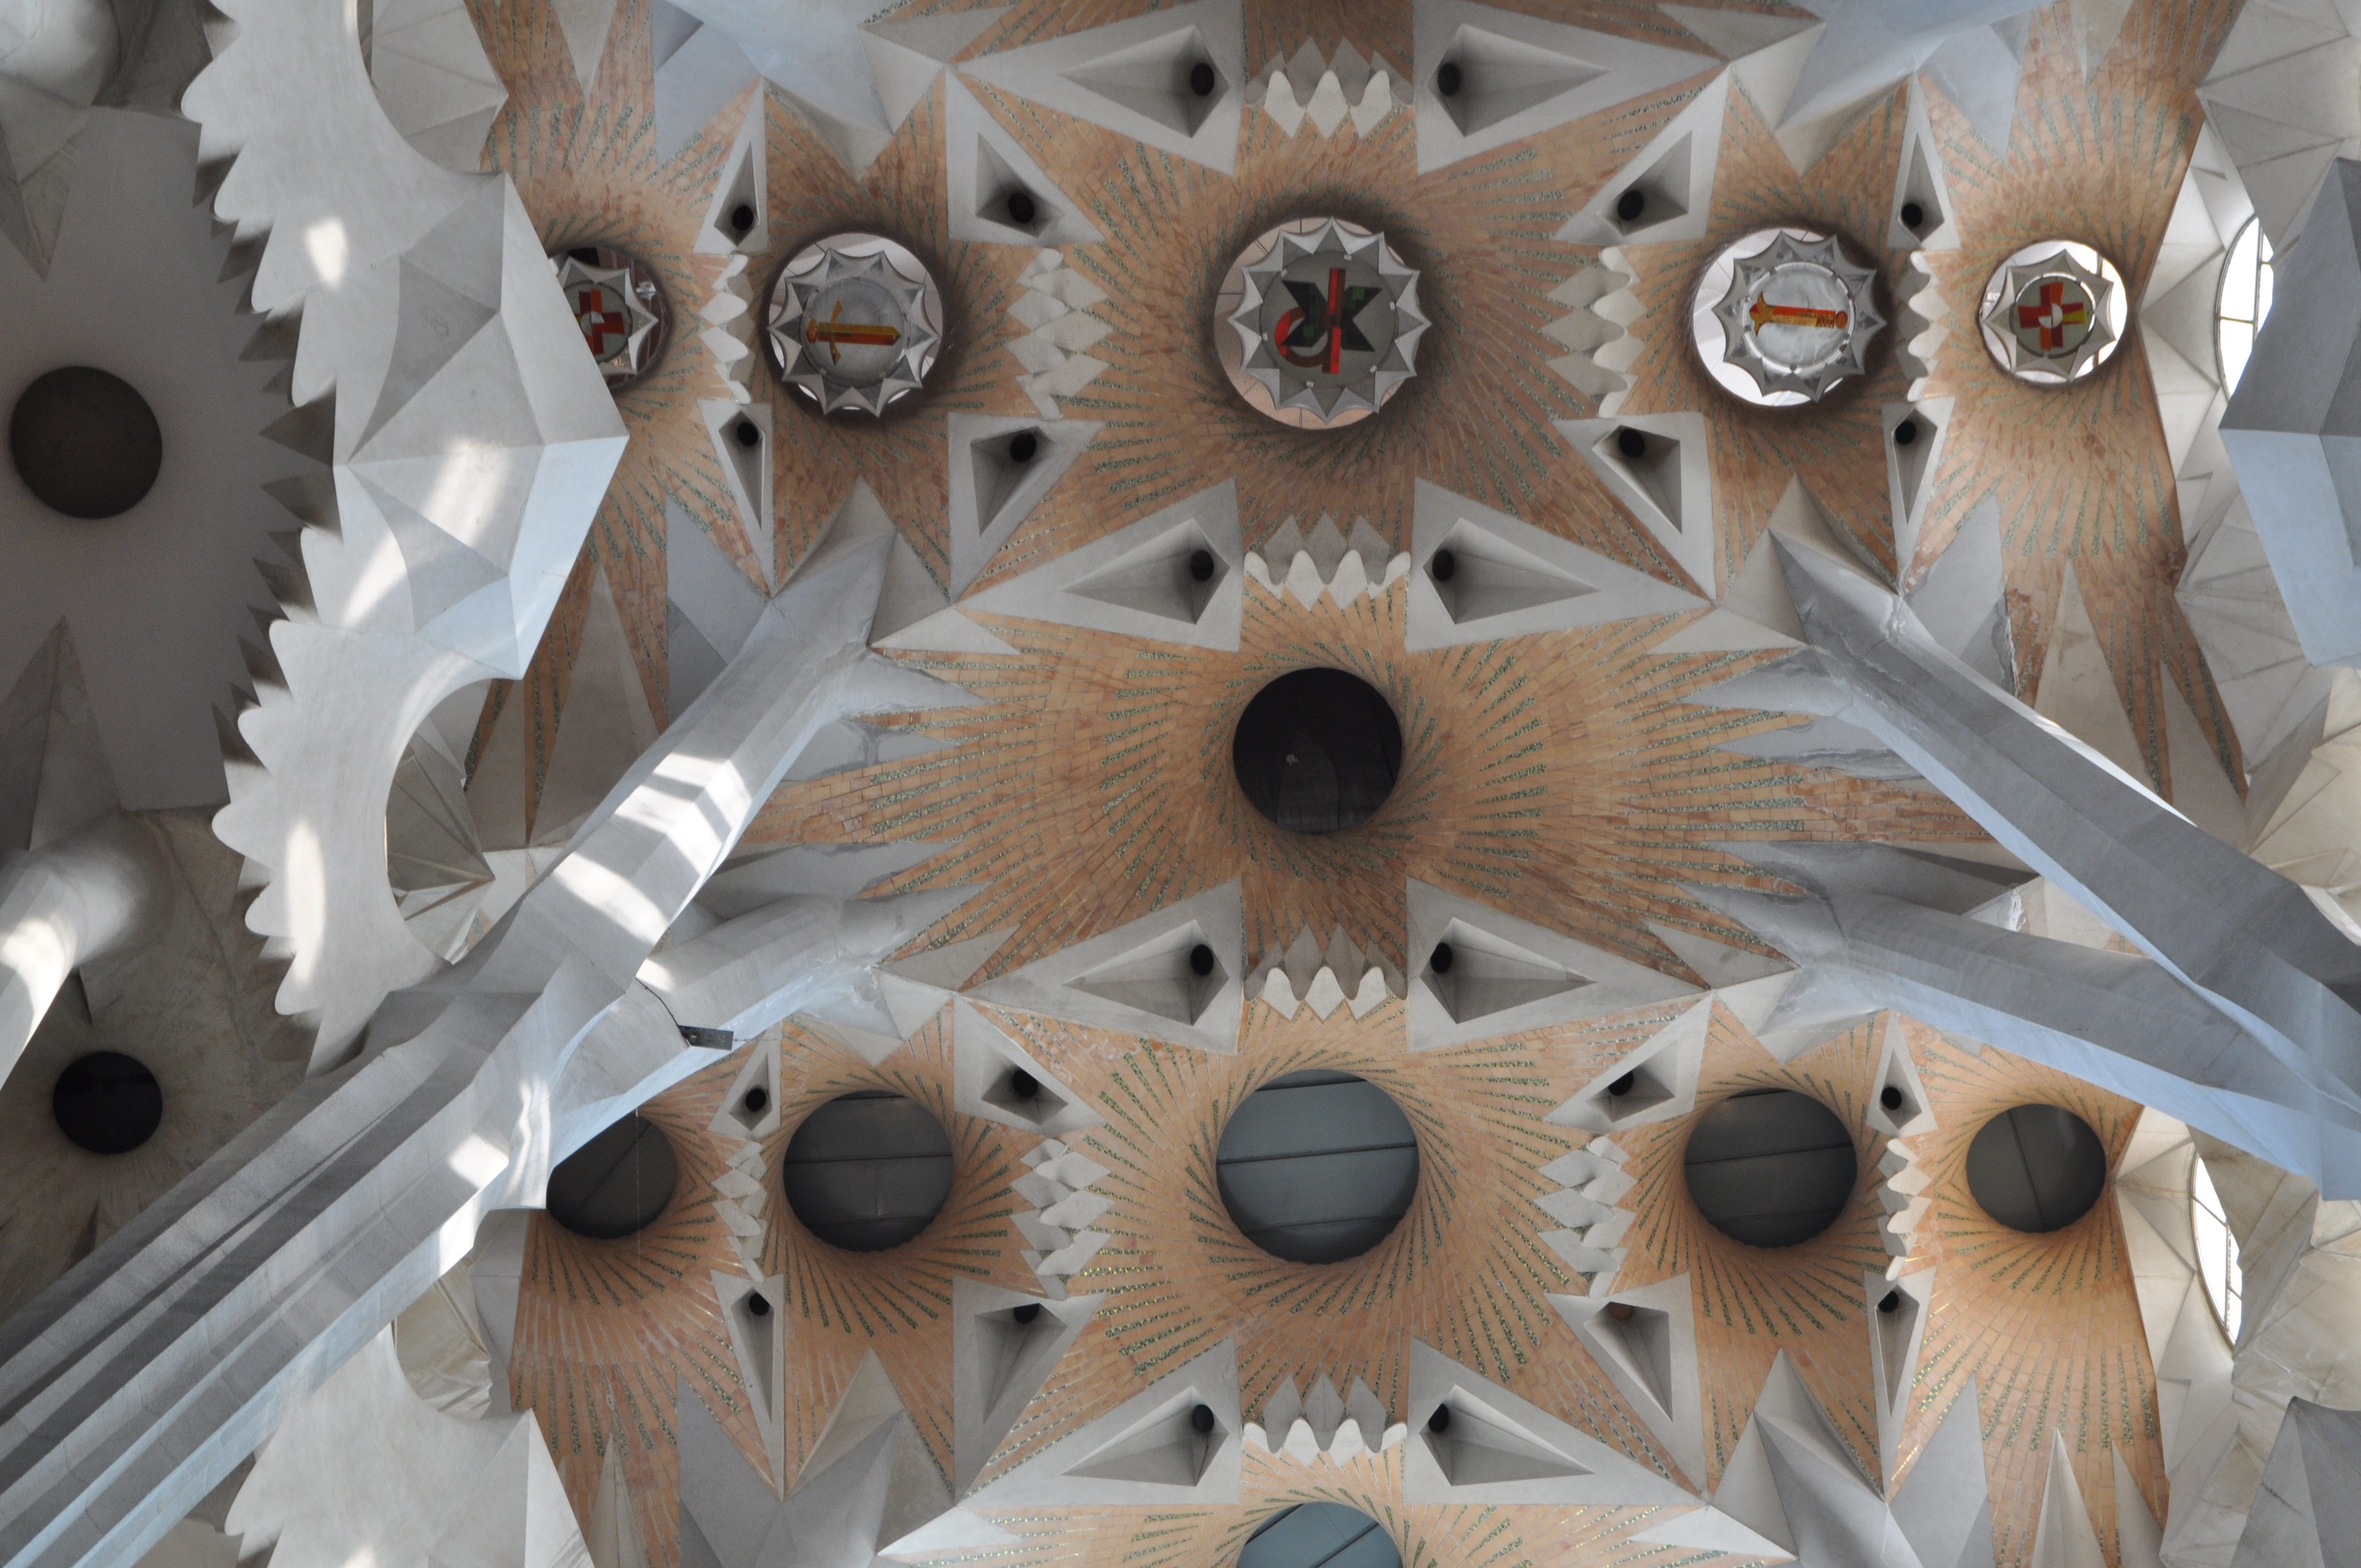
architecture, wheel, clock, building, religion, church, cathedral, furniture, lighting, barcelona, world heritage, places of interest, christmas decoration, sculpture, art, fun, design, symmetry, gaudi, carving, imposing, sagrada familia, la sagrada familia